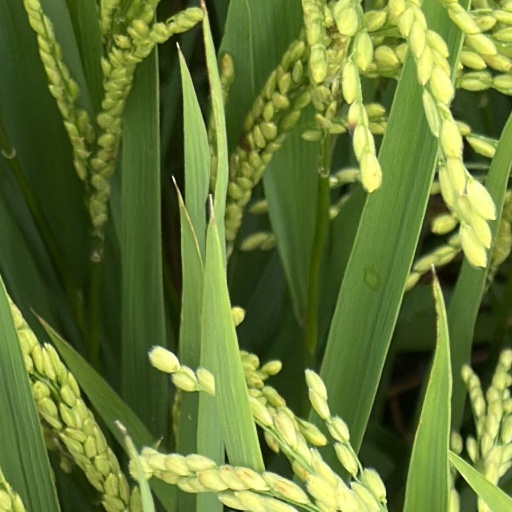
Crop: rice